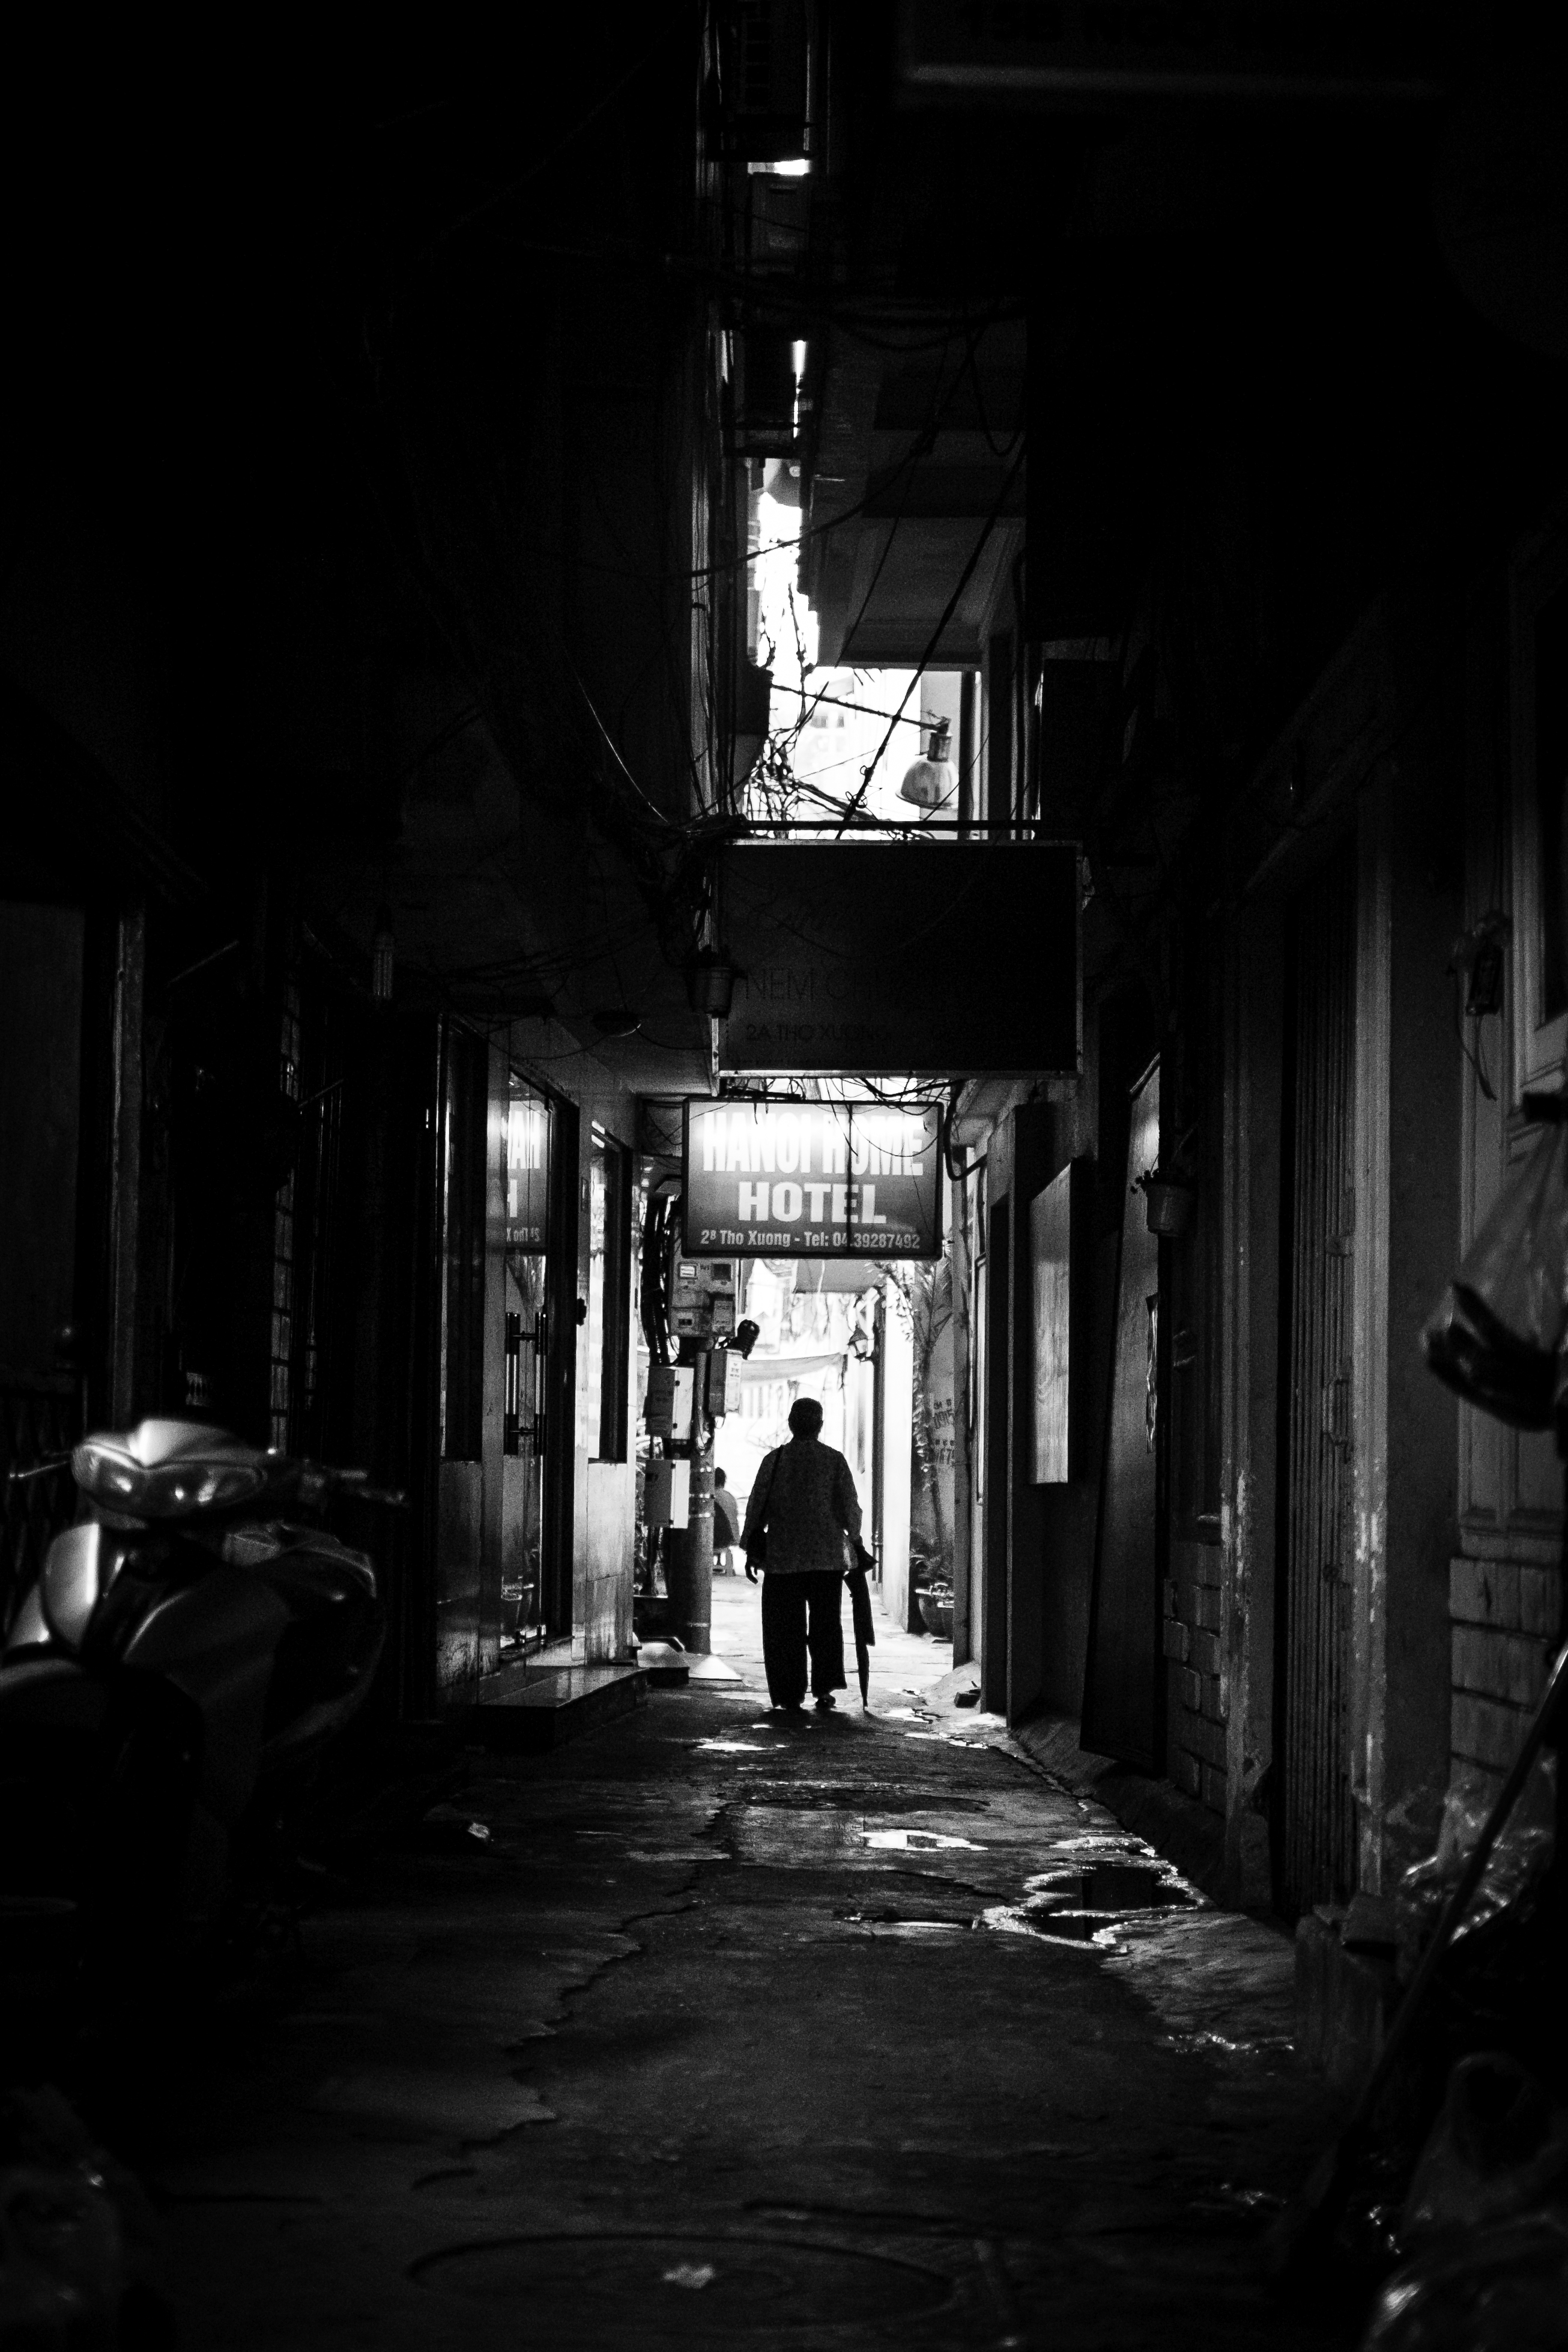
light, black and white, road, white, street, night, photography, alley, darkness, black, monochrome, lighting, infrastructure, shape, urban area, monochrome photography, film noir